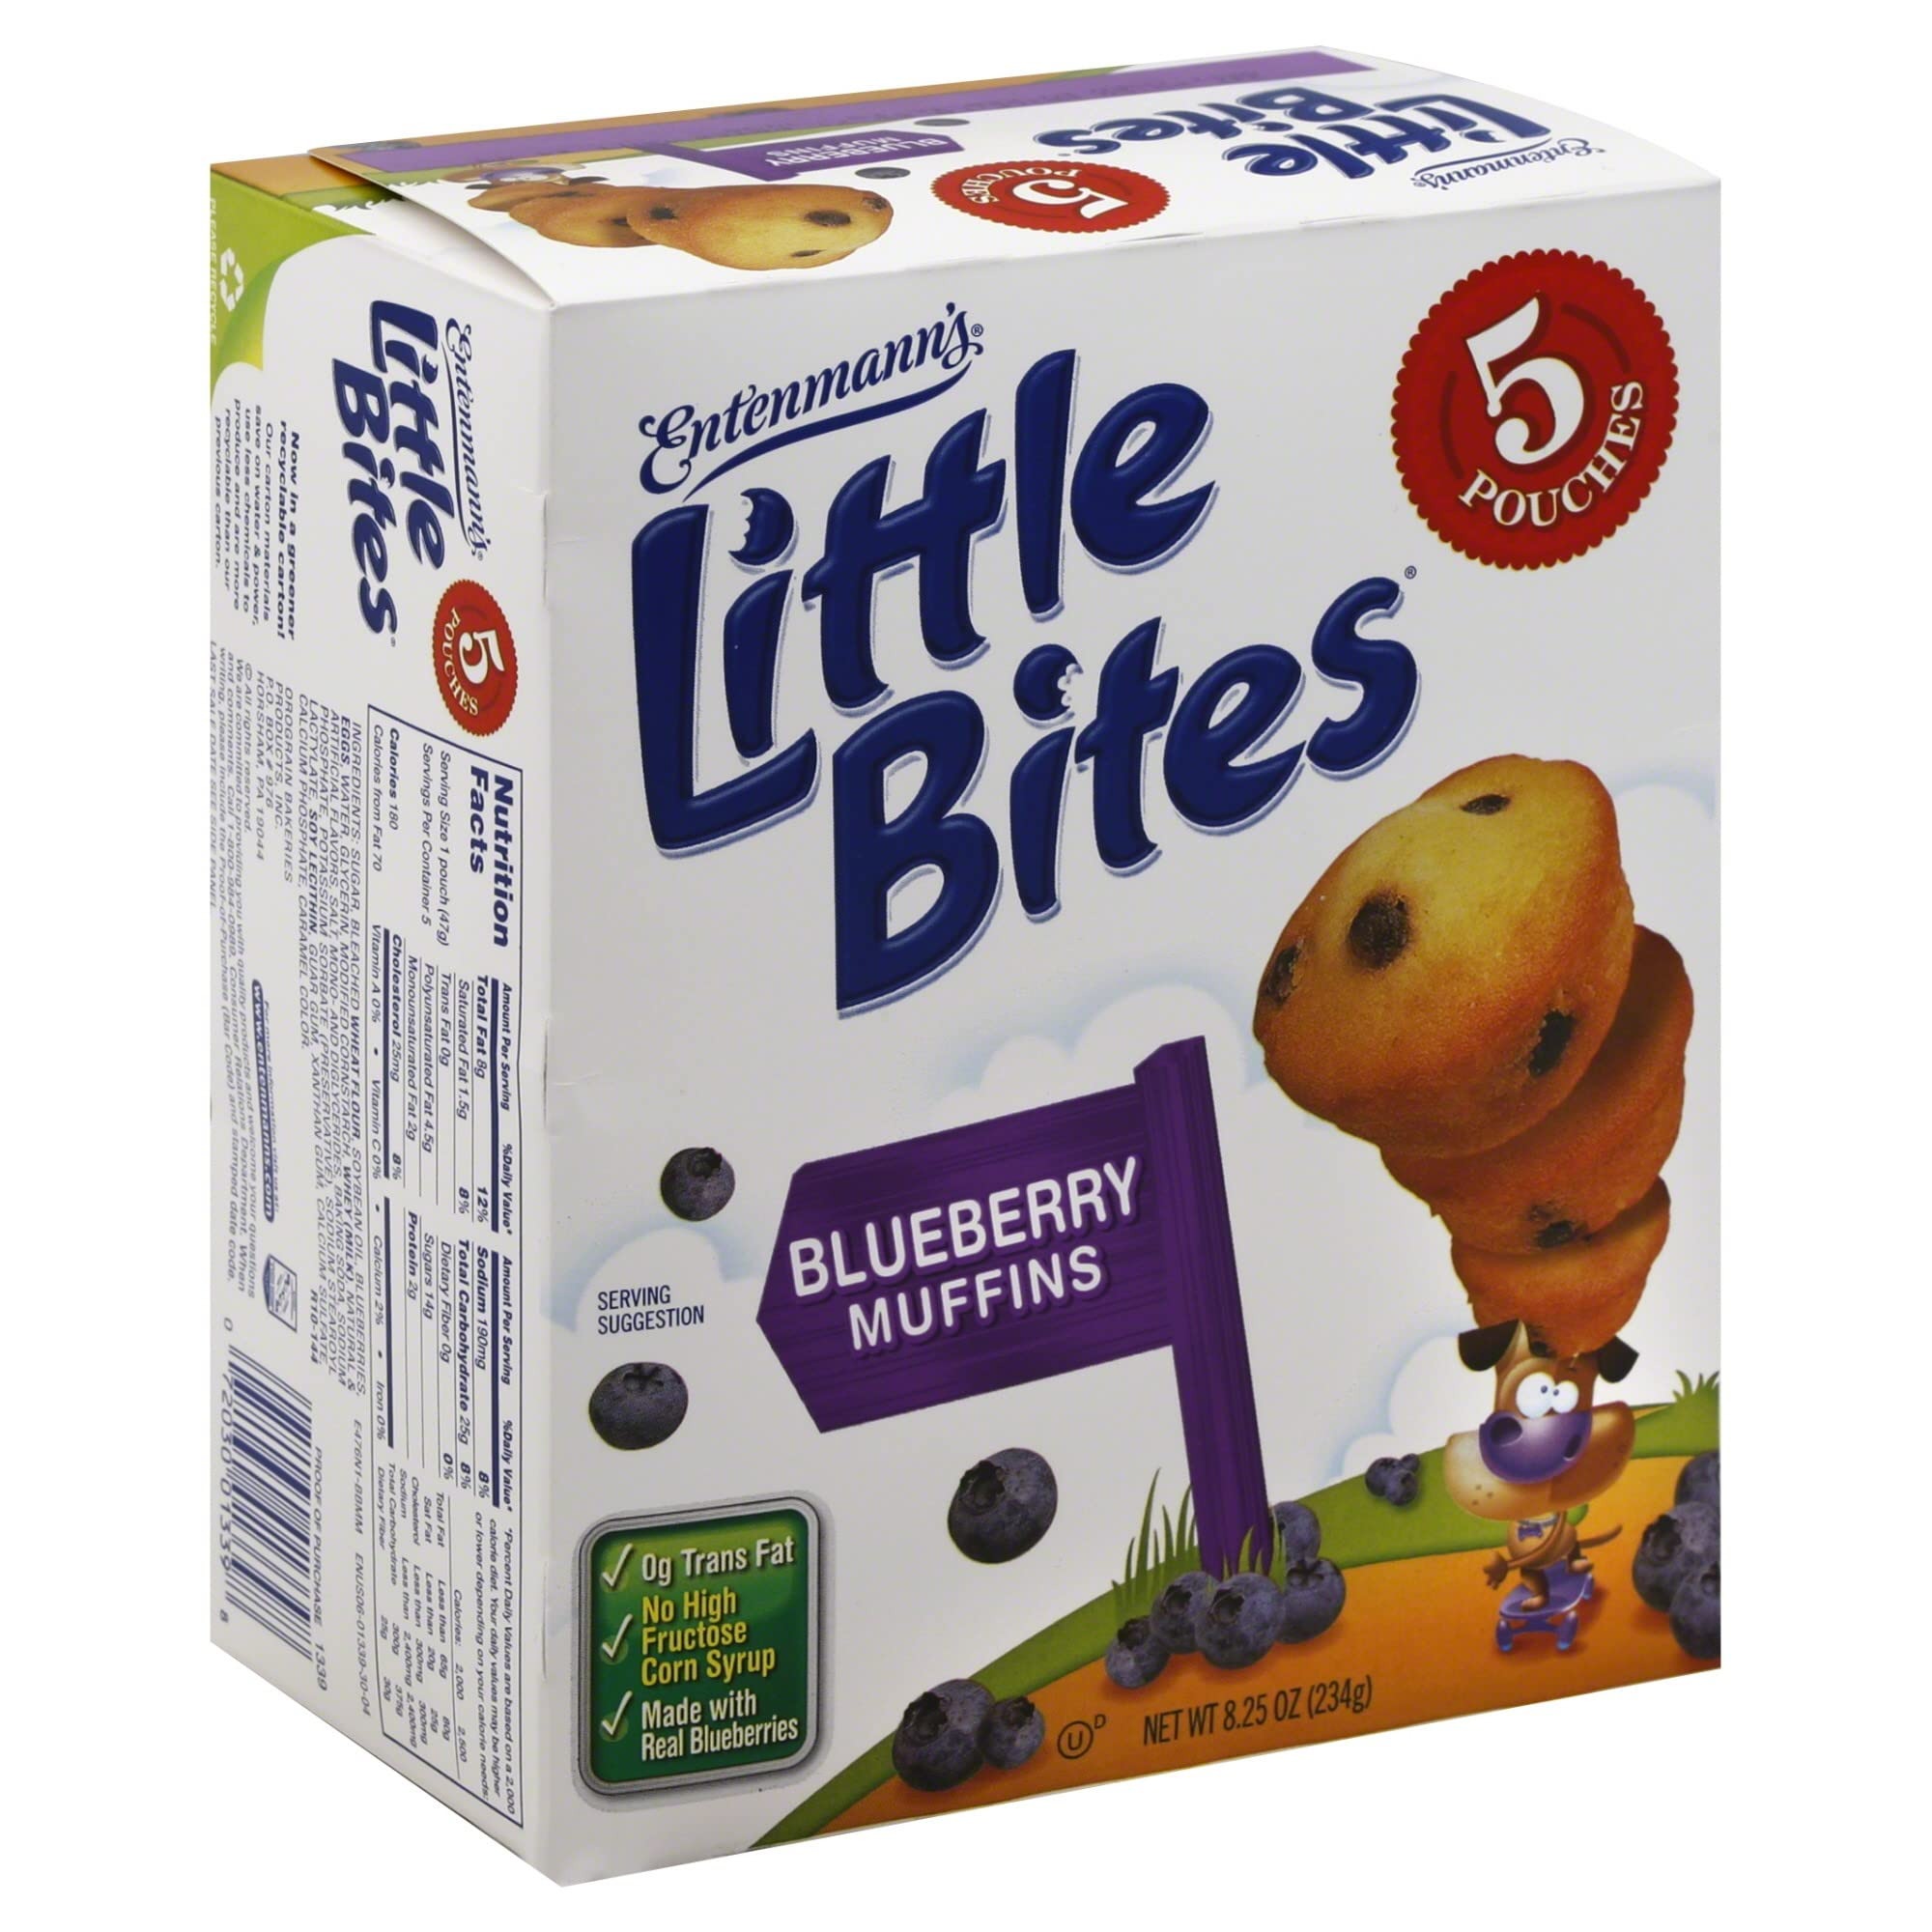
Item Name: Entenmanns, Blueberry Muffins, 8.25 Ounce
Bullet Point 1: Good source of calcium
Bullet Point 2: Made with real blueberries
Bullet Point 3: No high fructose corn syrup.
Bullet Point 4: 0 g trans fat.
Product Description: Snack Muffins
Value: 8.25
Unit: Ounce

Price: 3.79